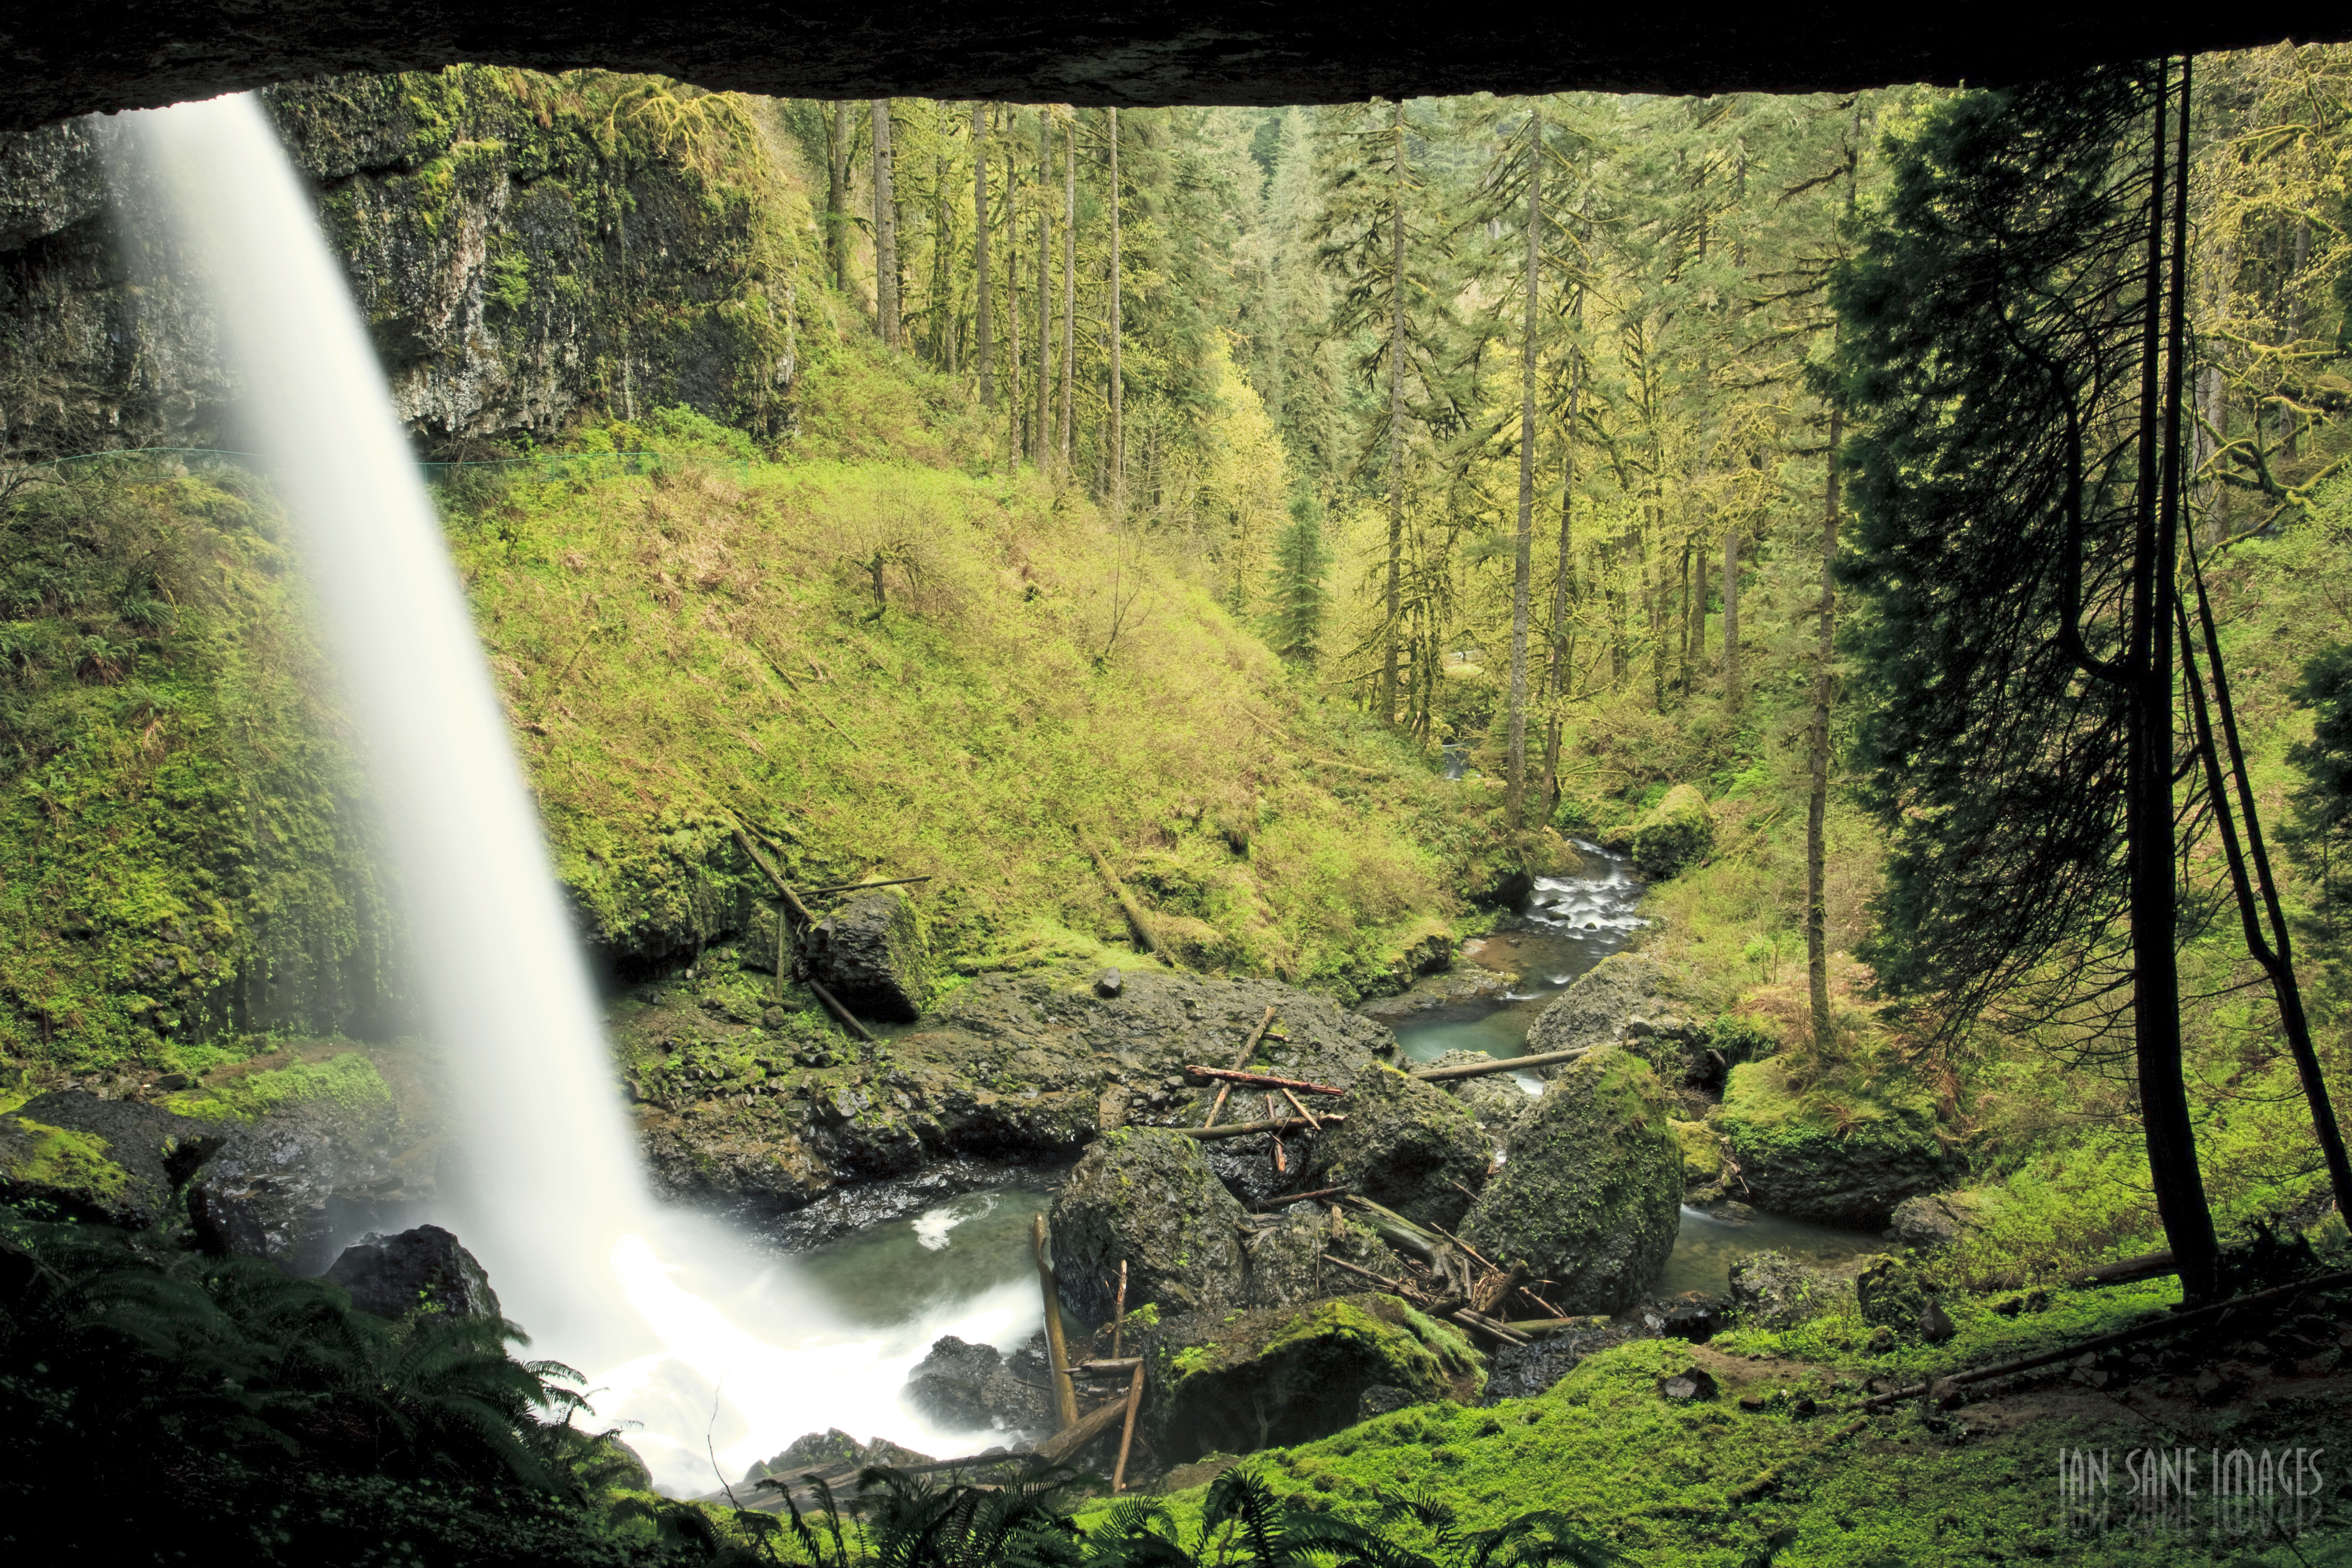
landscape, water, nature, forest, creek, trail, camera, photography, fall, green, lens, canon, park, two, canyon, long, woods, eos, exposure, cool image, silver, falls, mark, ii, 5d, state, images, usm, f4l, i, oregon, ian, sane, ef1740mm, sublimity, mass, northfalls